Alpullu railway station

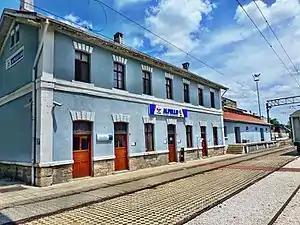
Alpullu station house in 2016.

TCDD Taşımacılık operates two daily trains, both from Istanbul, that stop at Alpullu, one international intercity train, to Bucharest or Sofia, and one regional train to Kapıkule.